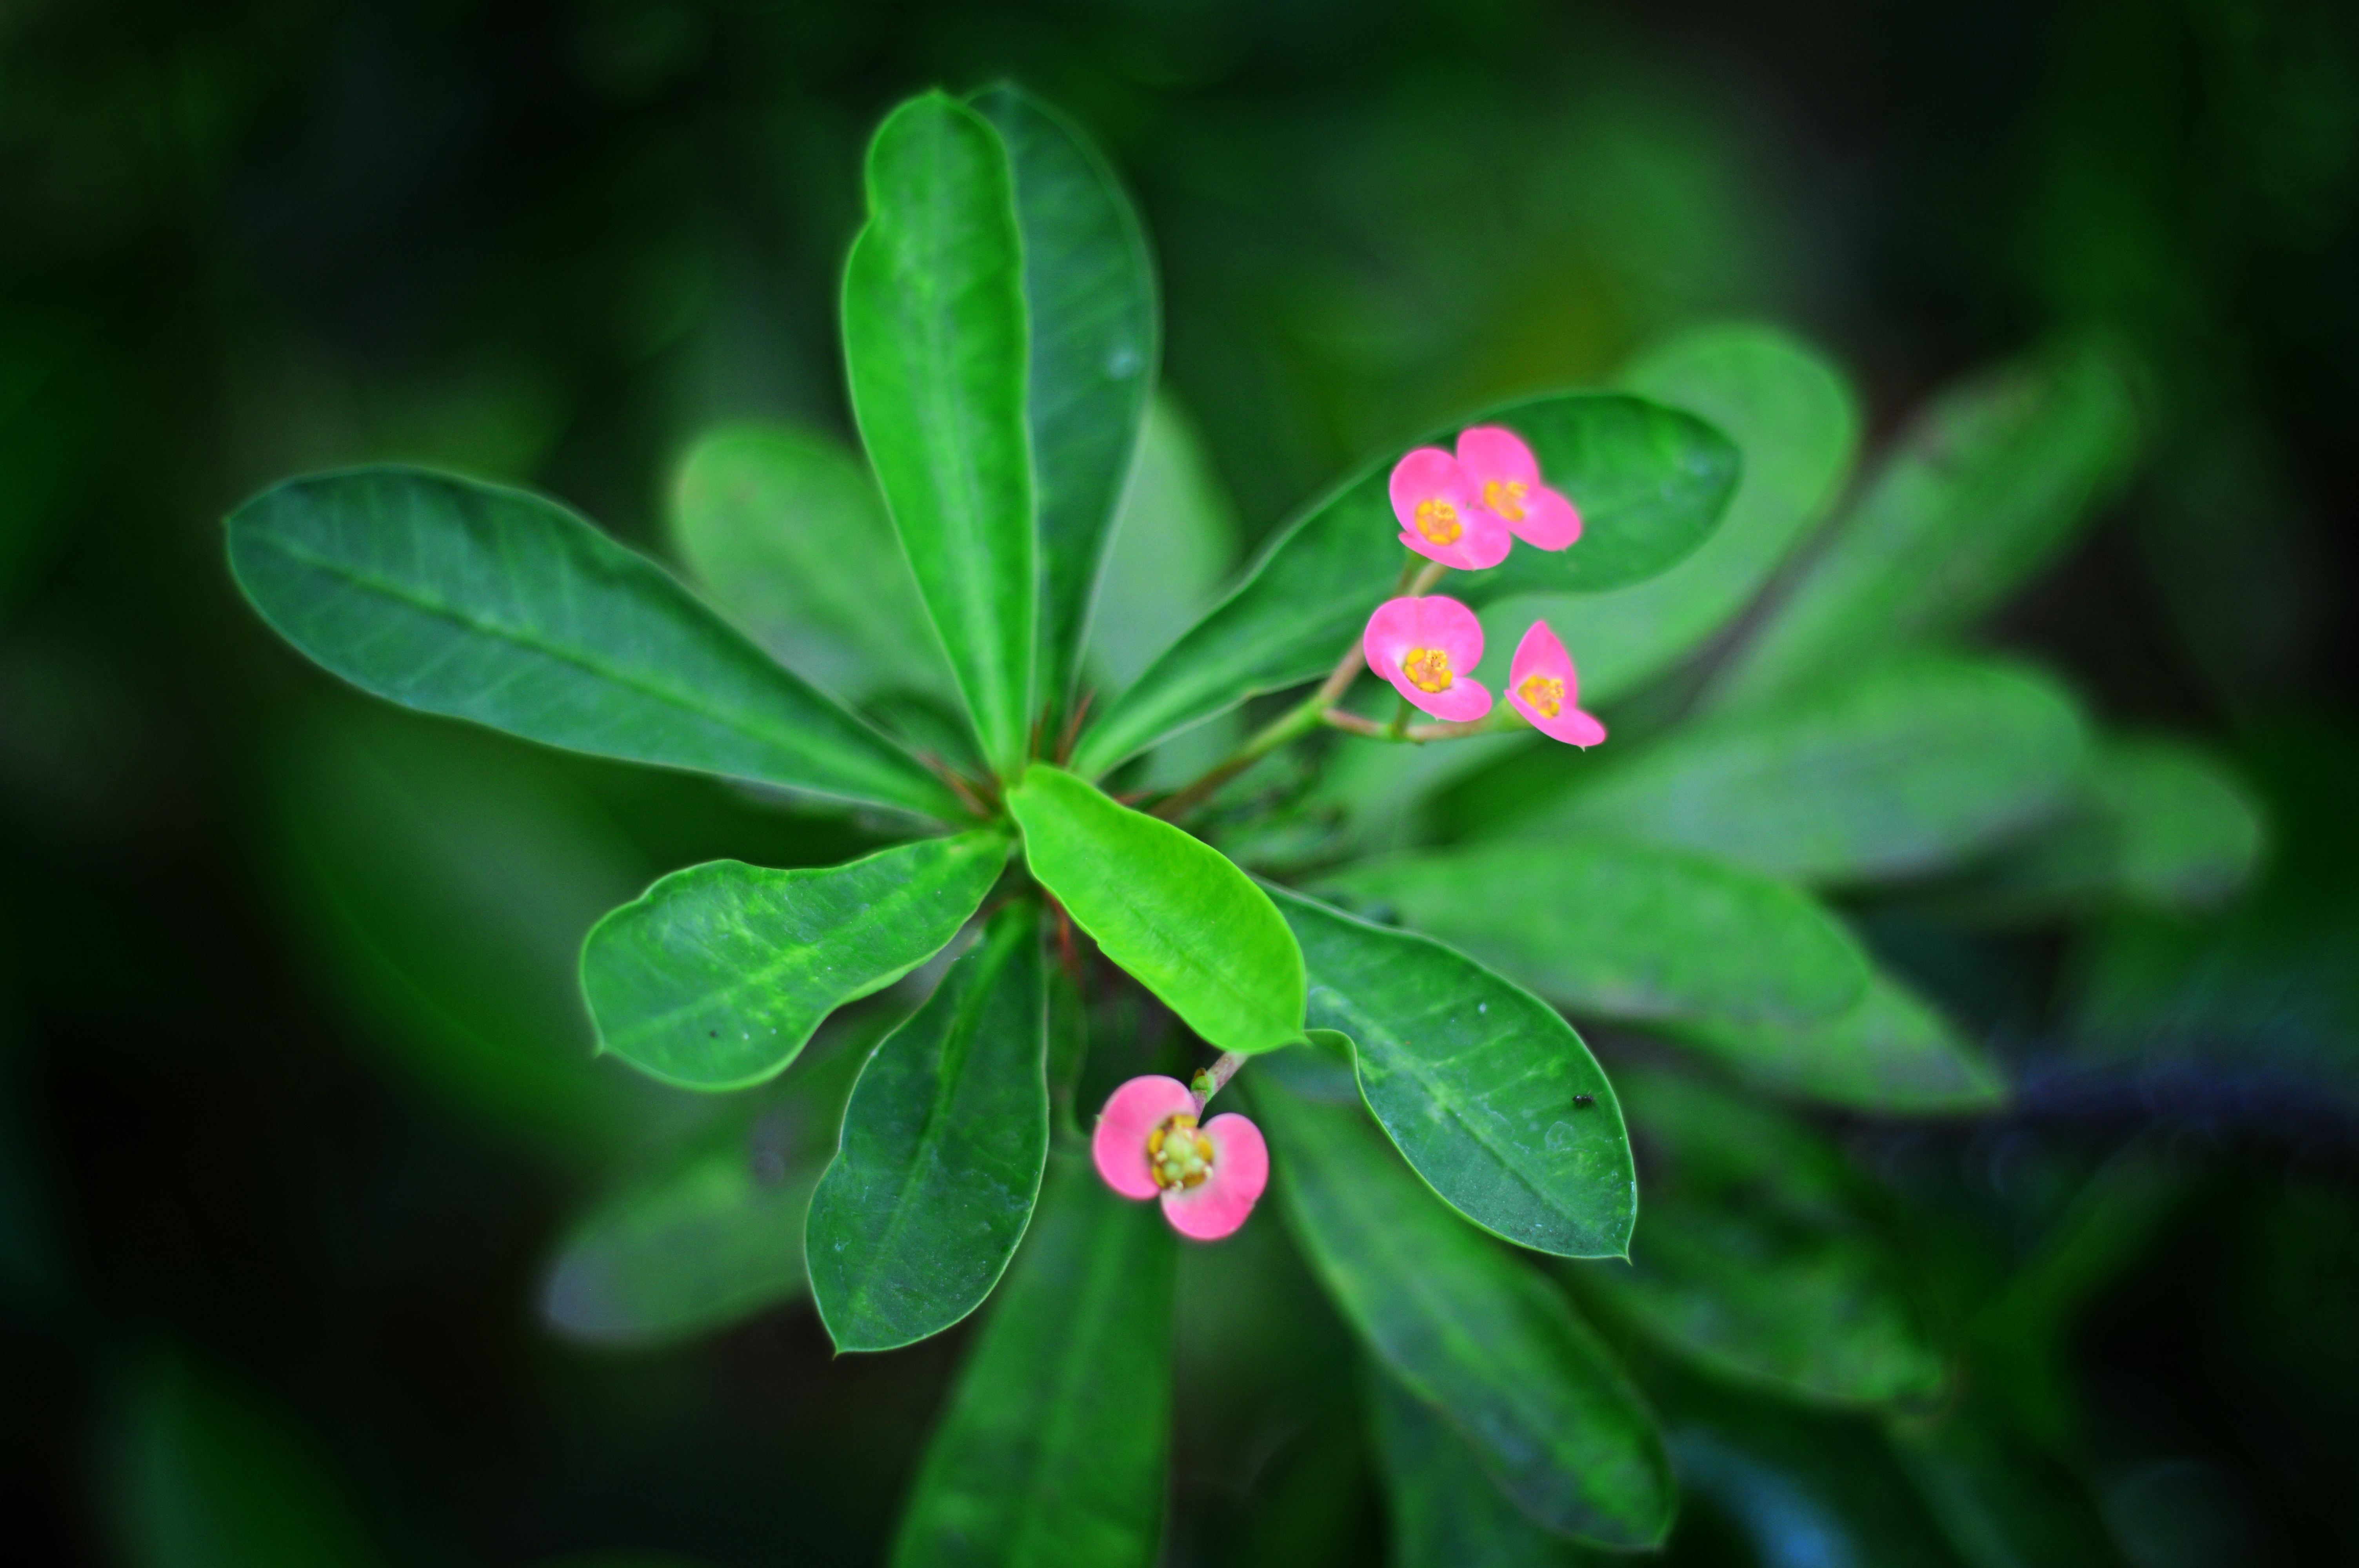
flowers, flower, green, leaf, plant, pink, petal, flowering plant, botany, terrestrial plant, close up, crown of thorns, photography, macro photography, plant stem, wildflower, impatiens, dicotyledon, spurge family, daphne